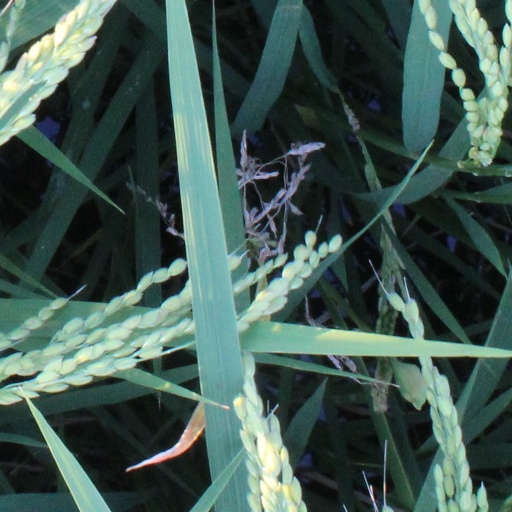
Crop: rice